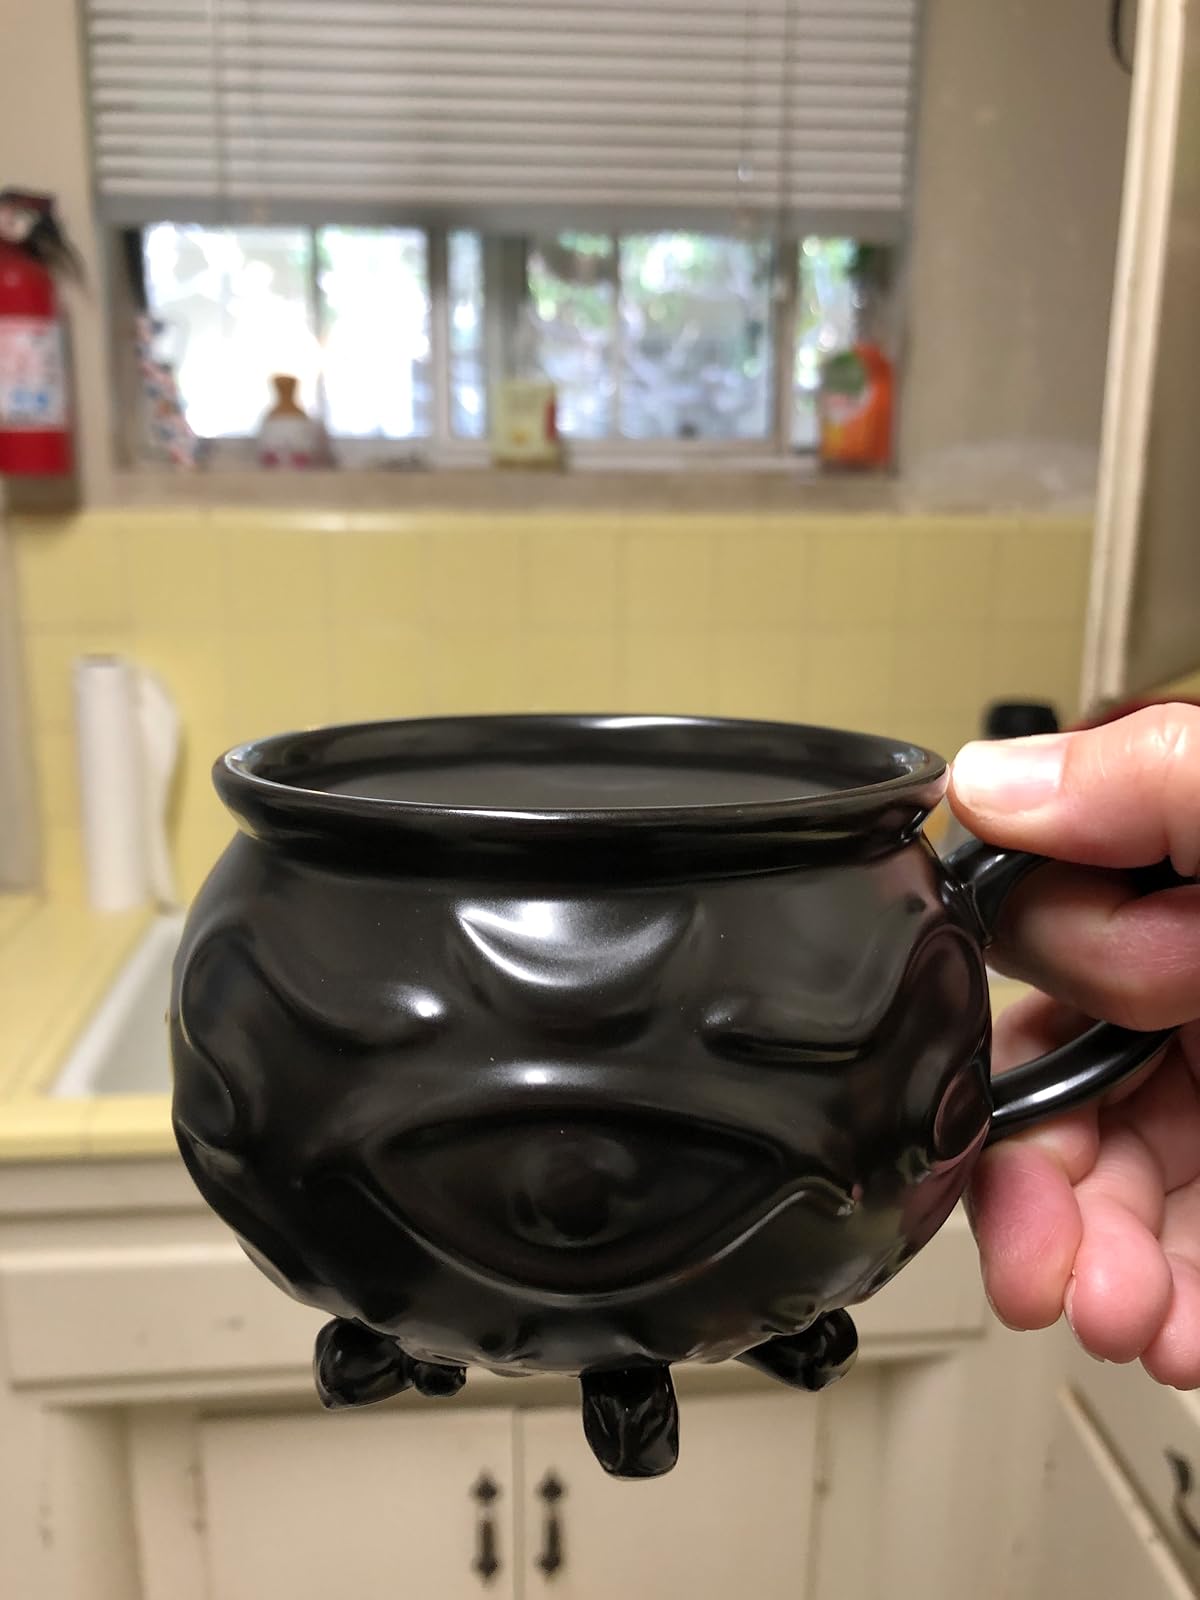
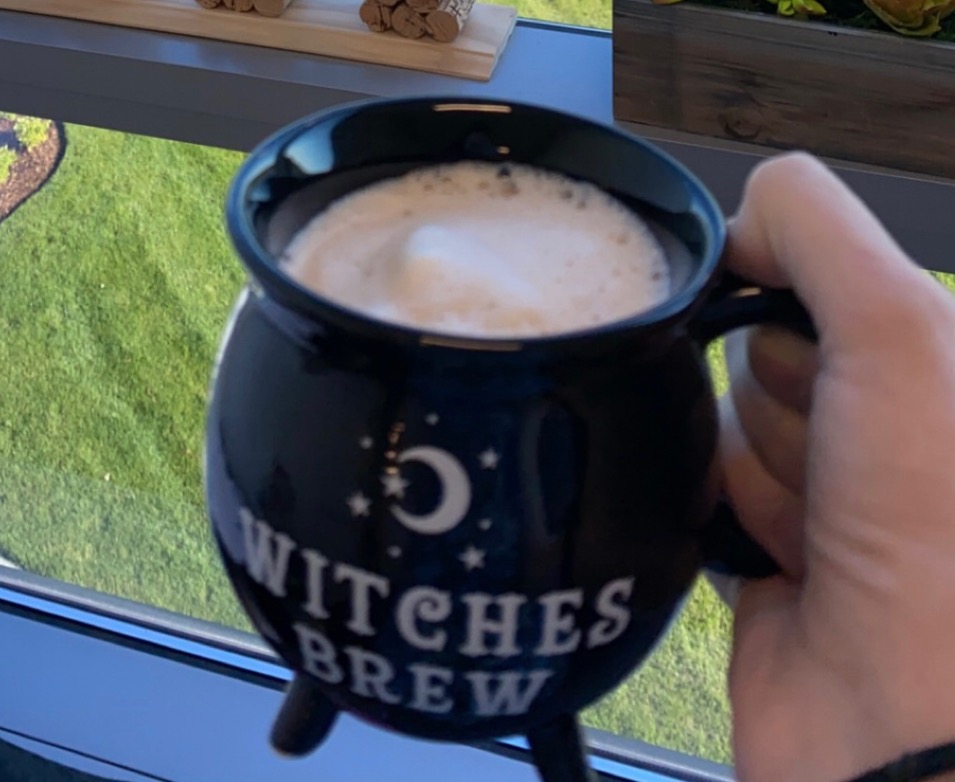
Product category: items_mug
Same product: no